Morila Gold Mine

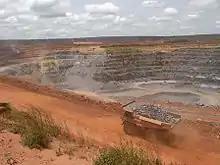
Morila mining site

The Morila Gold Mine (French: "Mine d'or de Morila") is an open-pit gold mine situated 180 km south of Bamako, near the community of Sanso, in the Sikasso Region of Mali. The Mine is a 100% owned by the Government of Mali through the operating company Societe des Mines de Morila SA.